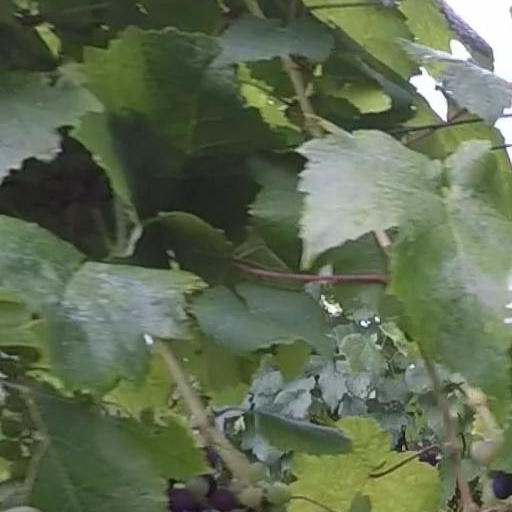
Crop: grape